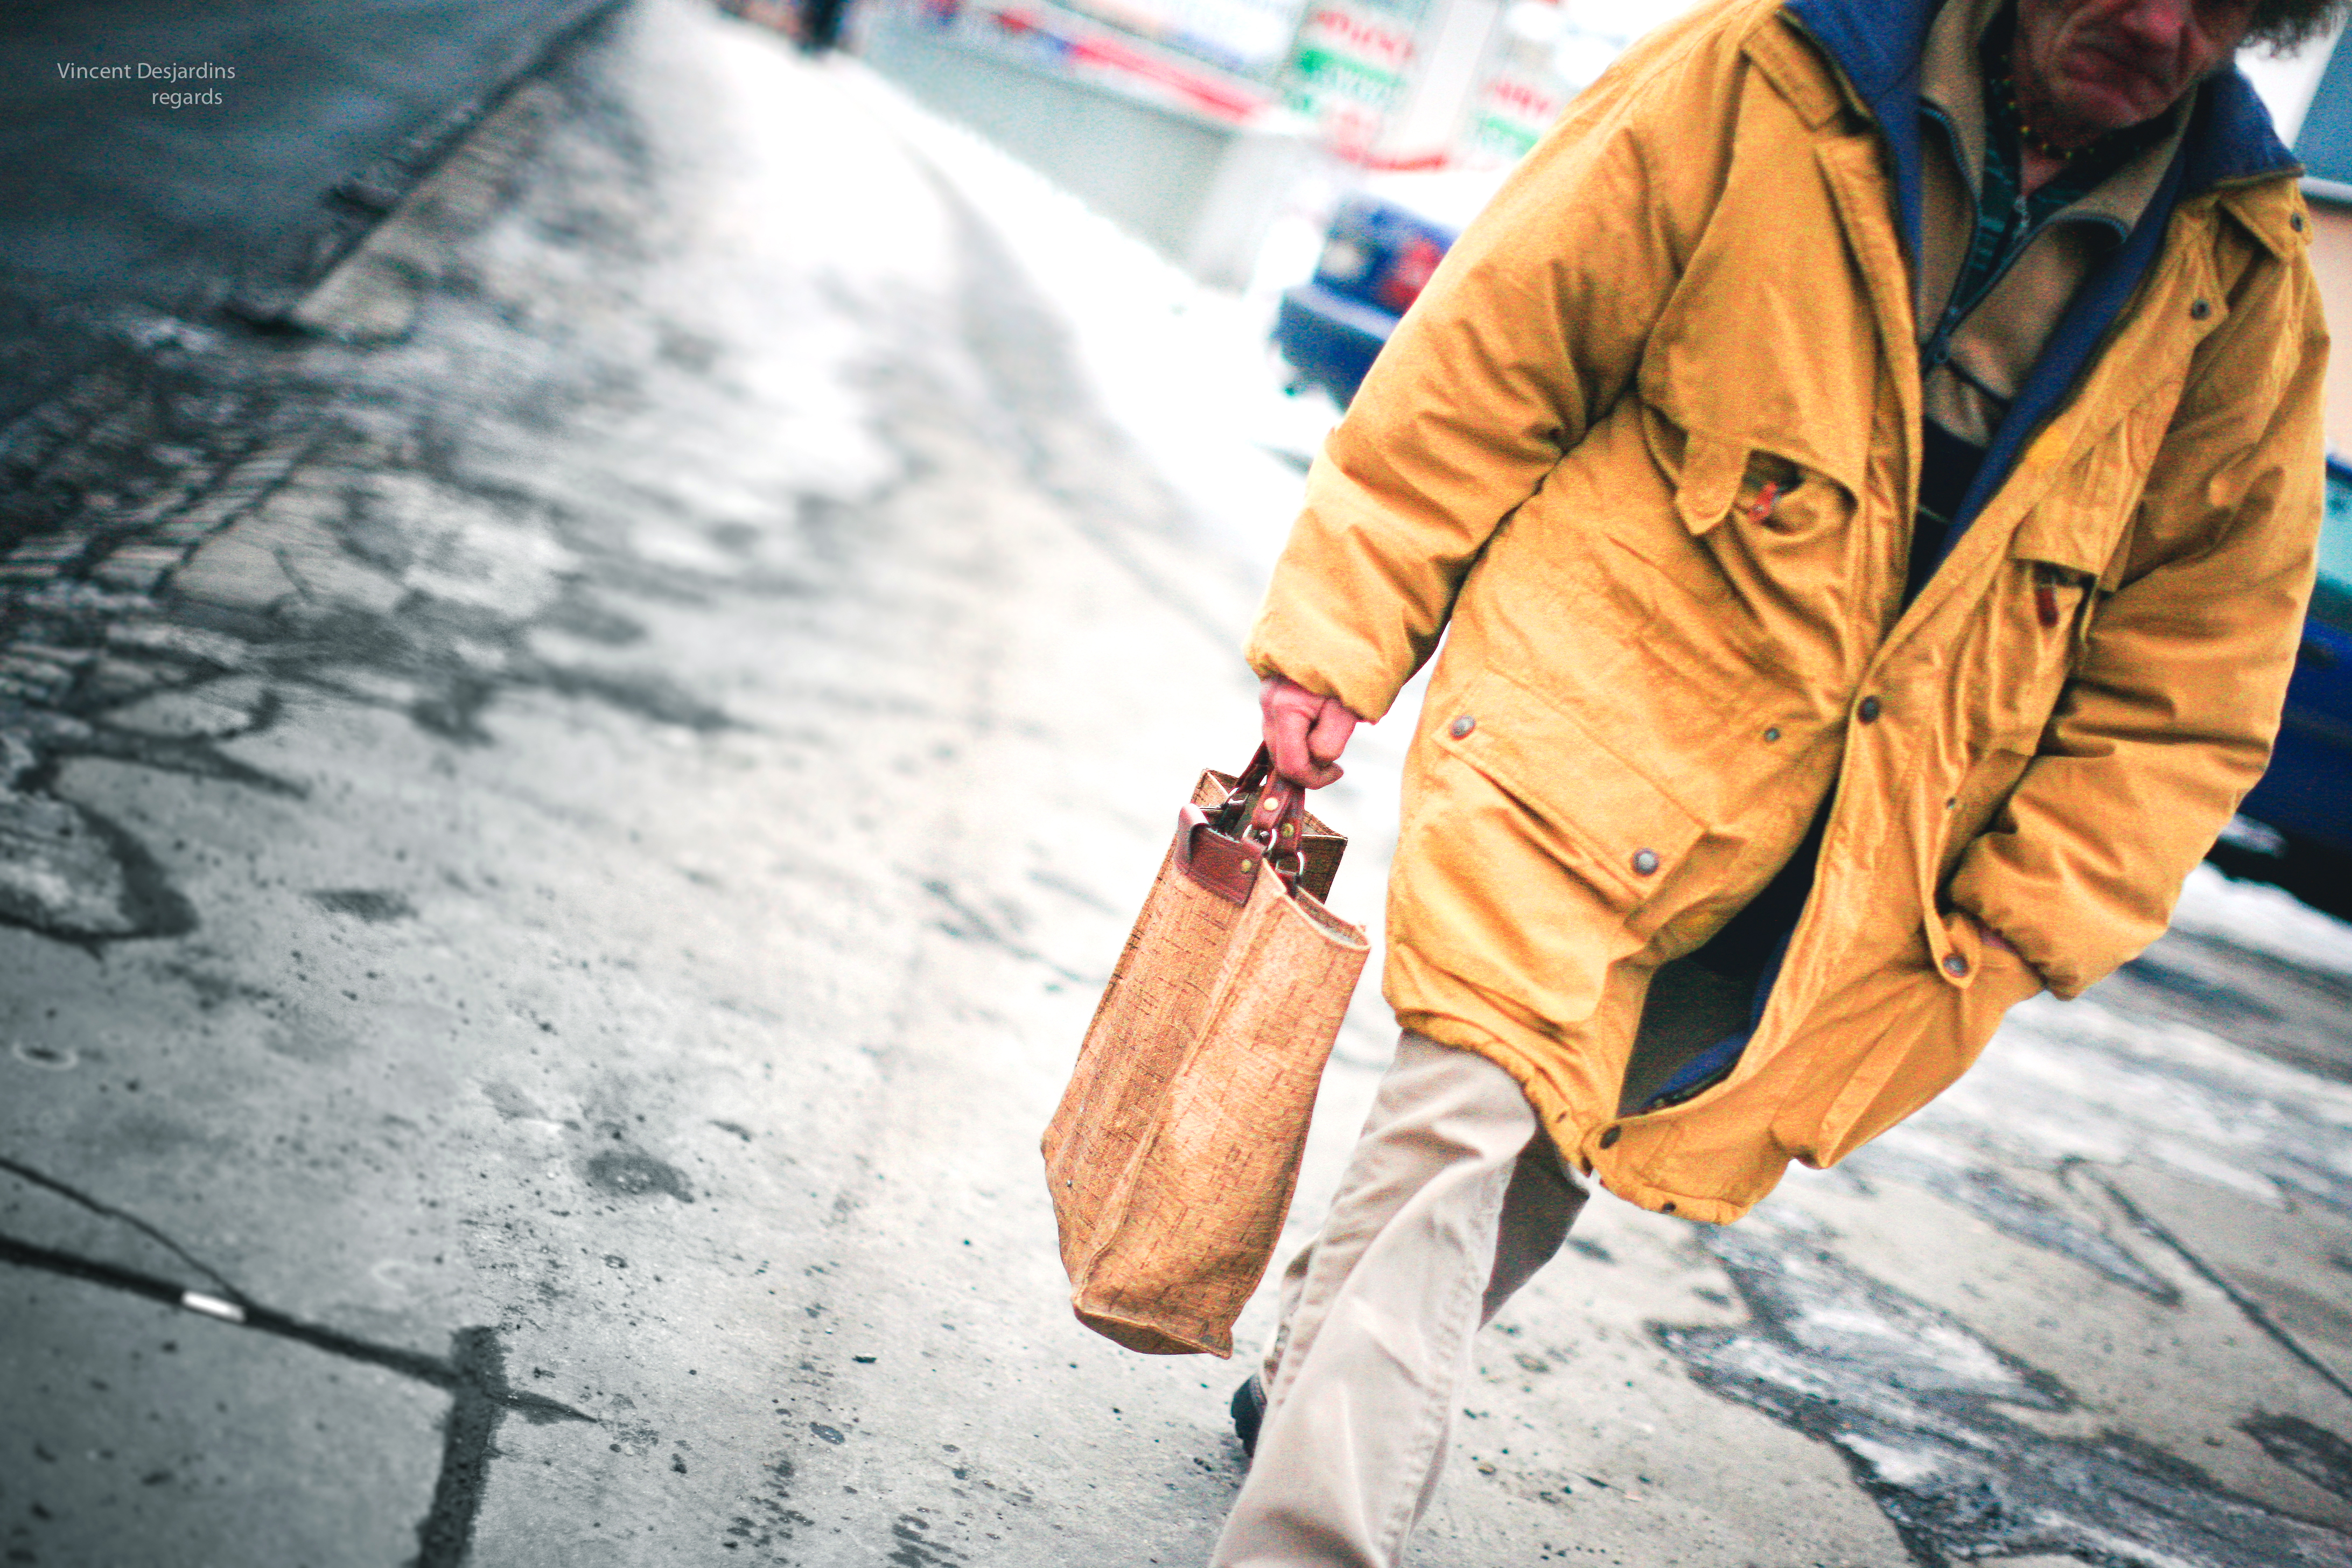
pedestrian, spring, canon, 50mm, footwear, czechrepublic, brno, ceskarepublika, tschechischerepublik, canon5d, ef50mmf12lusm, moravia, moravie, flickraward, moraviedusud, br nn, r publiquetch que